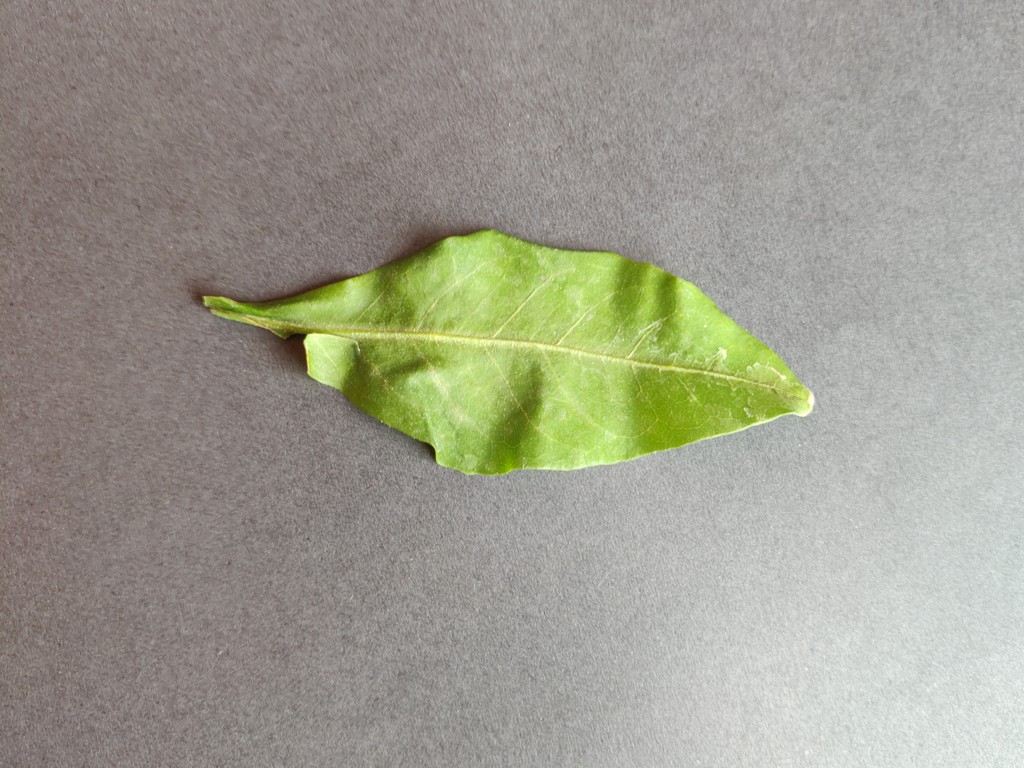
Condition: Healthy
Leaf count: single
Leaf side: front